Complex network

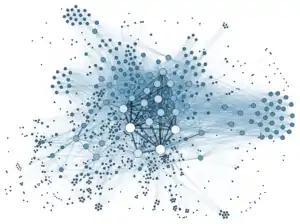
An example of complex scale-free network

A network is called scale-free if its degree distribution, i.e., the probability that a node selected uniformly at random has a certain number of links (degree), follows a mathematical function called a power law. The power law implies that the degree distribution of these networks has no characteristic scale. In contrast, networks with a single well-defined scale are somewhat similar to a lattice in that every node has (roughly) the same degree. Examples of networks with a single scale include the Erdős–Rényi (ER) random graph, random regular graphs, regular lattices, and hypercubes. Some models of growing networks that produce scale-invariant degree distributions are the Barabási–Albert model and the fitness model. In a network with a scale-free degree distribution, some vertices have a degree that is orders of magnitude larger than the average - these vertices are often called "hubs", although this language is misleading as, by definition, there is no inherent threshold above which a node can be viewed as a hub. If there were such a threshold, the network would not be scale-free.